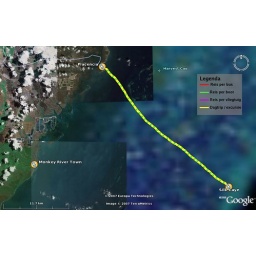
Legend:Red = travel by busGreen = travel by boatPink = travel by planeYellow = Daytrip / excursion (by bus or car)Yellow with green dotting = Daytrip / excursion by boat